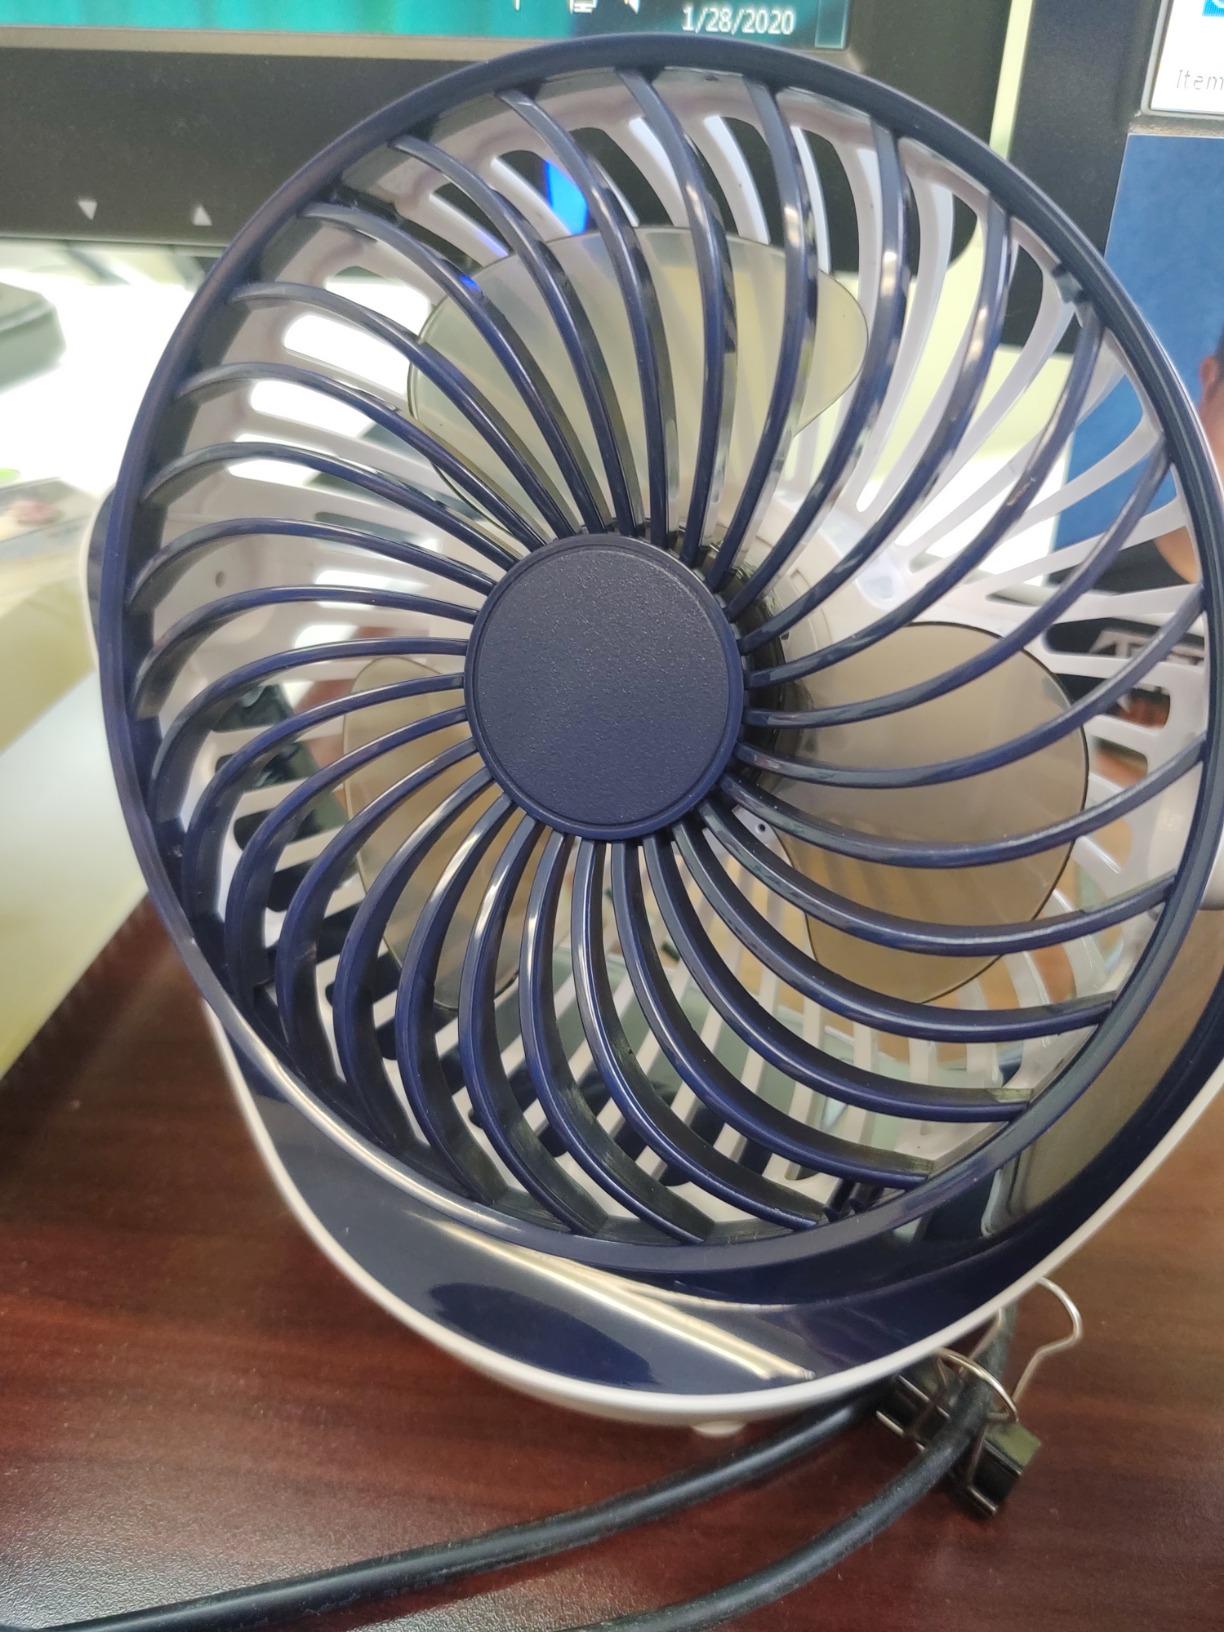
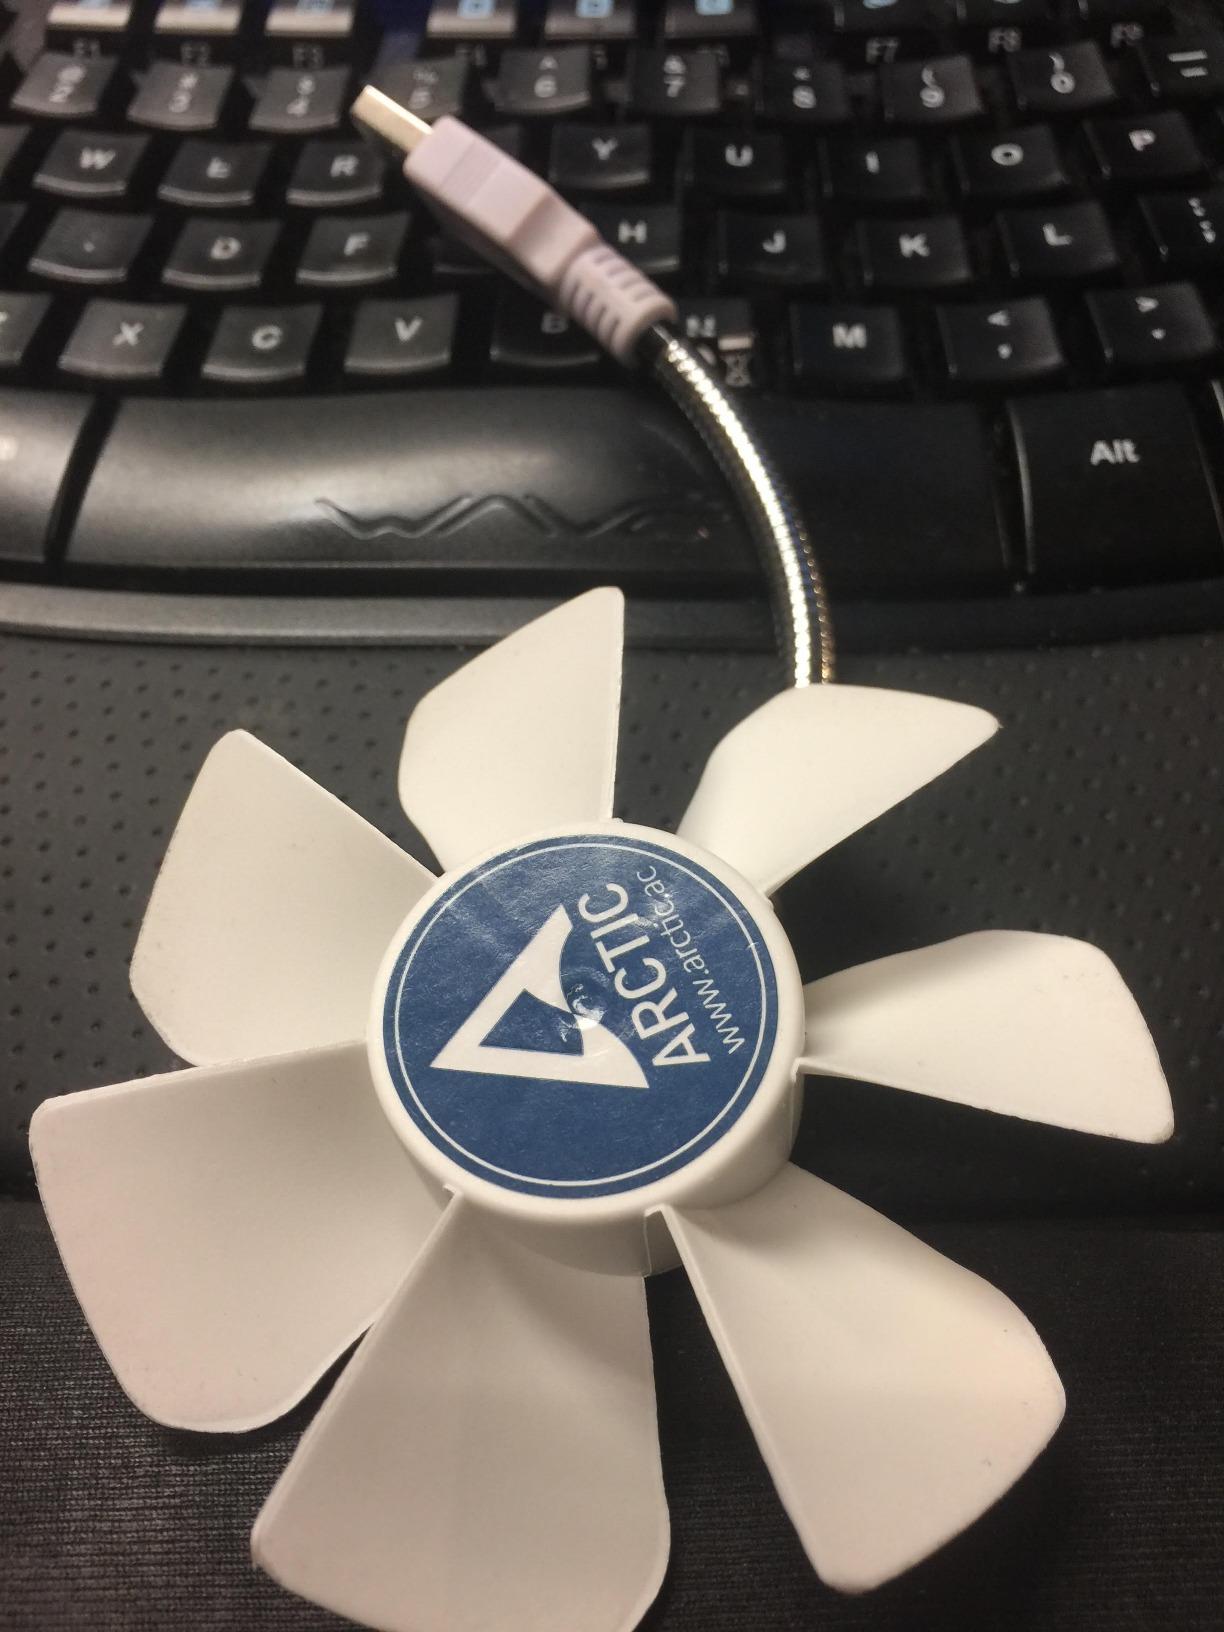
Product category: fan
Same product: no